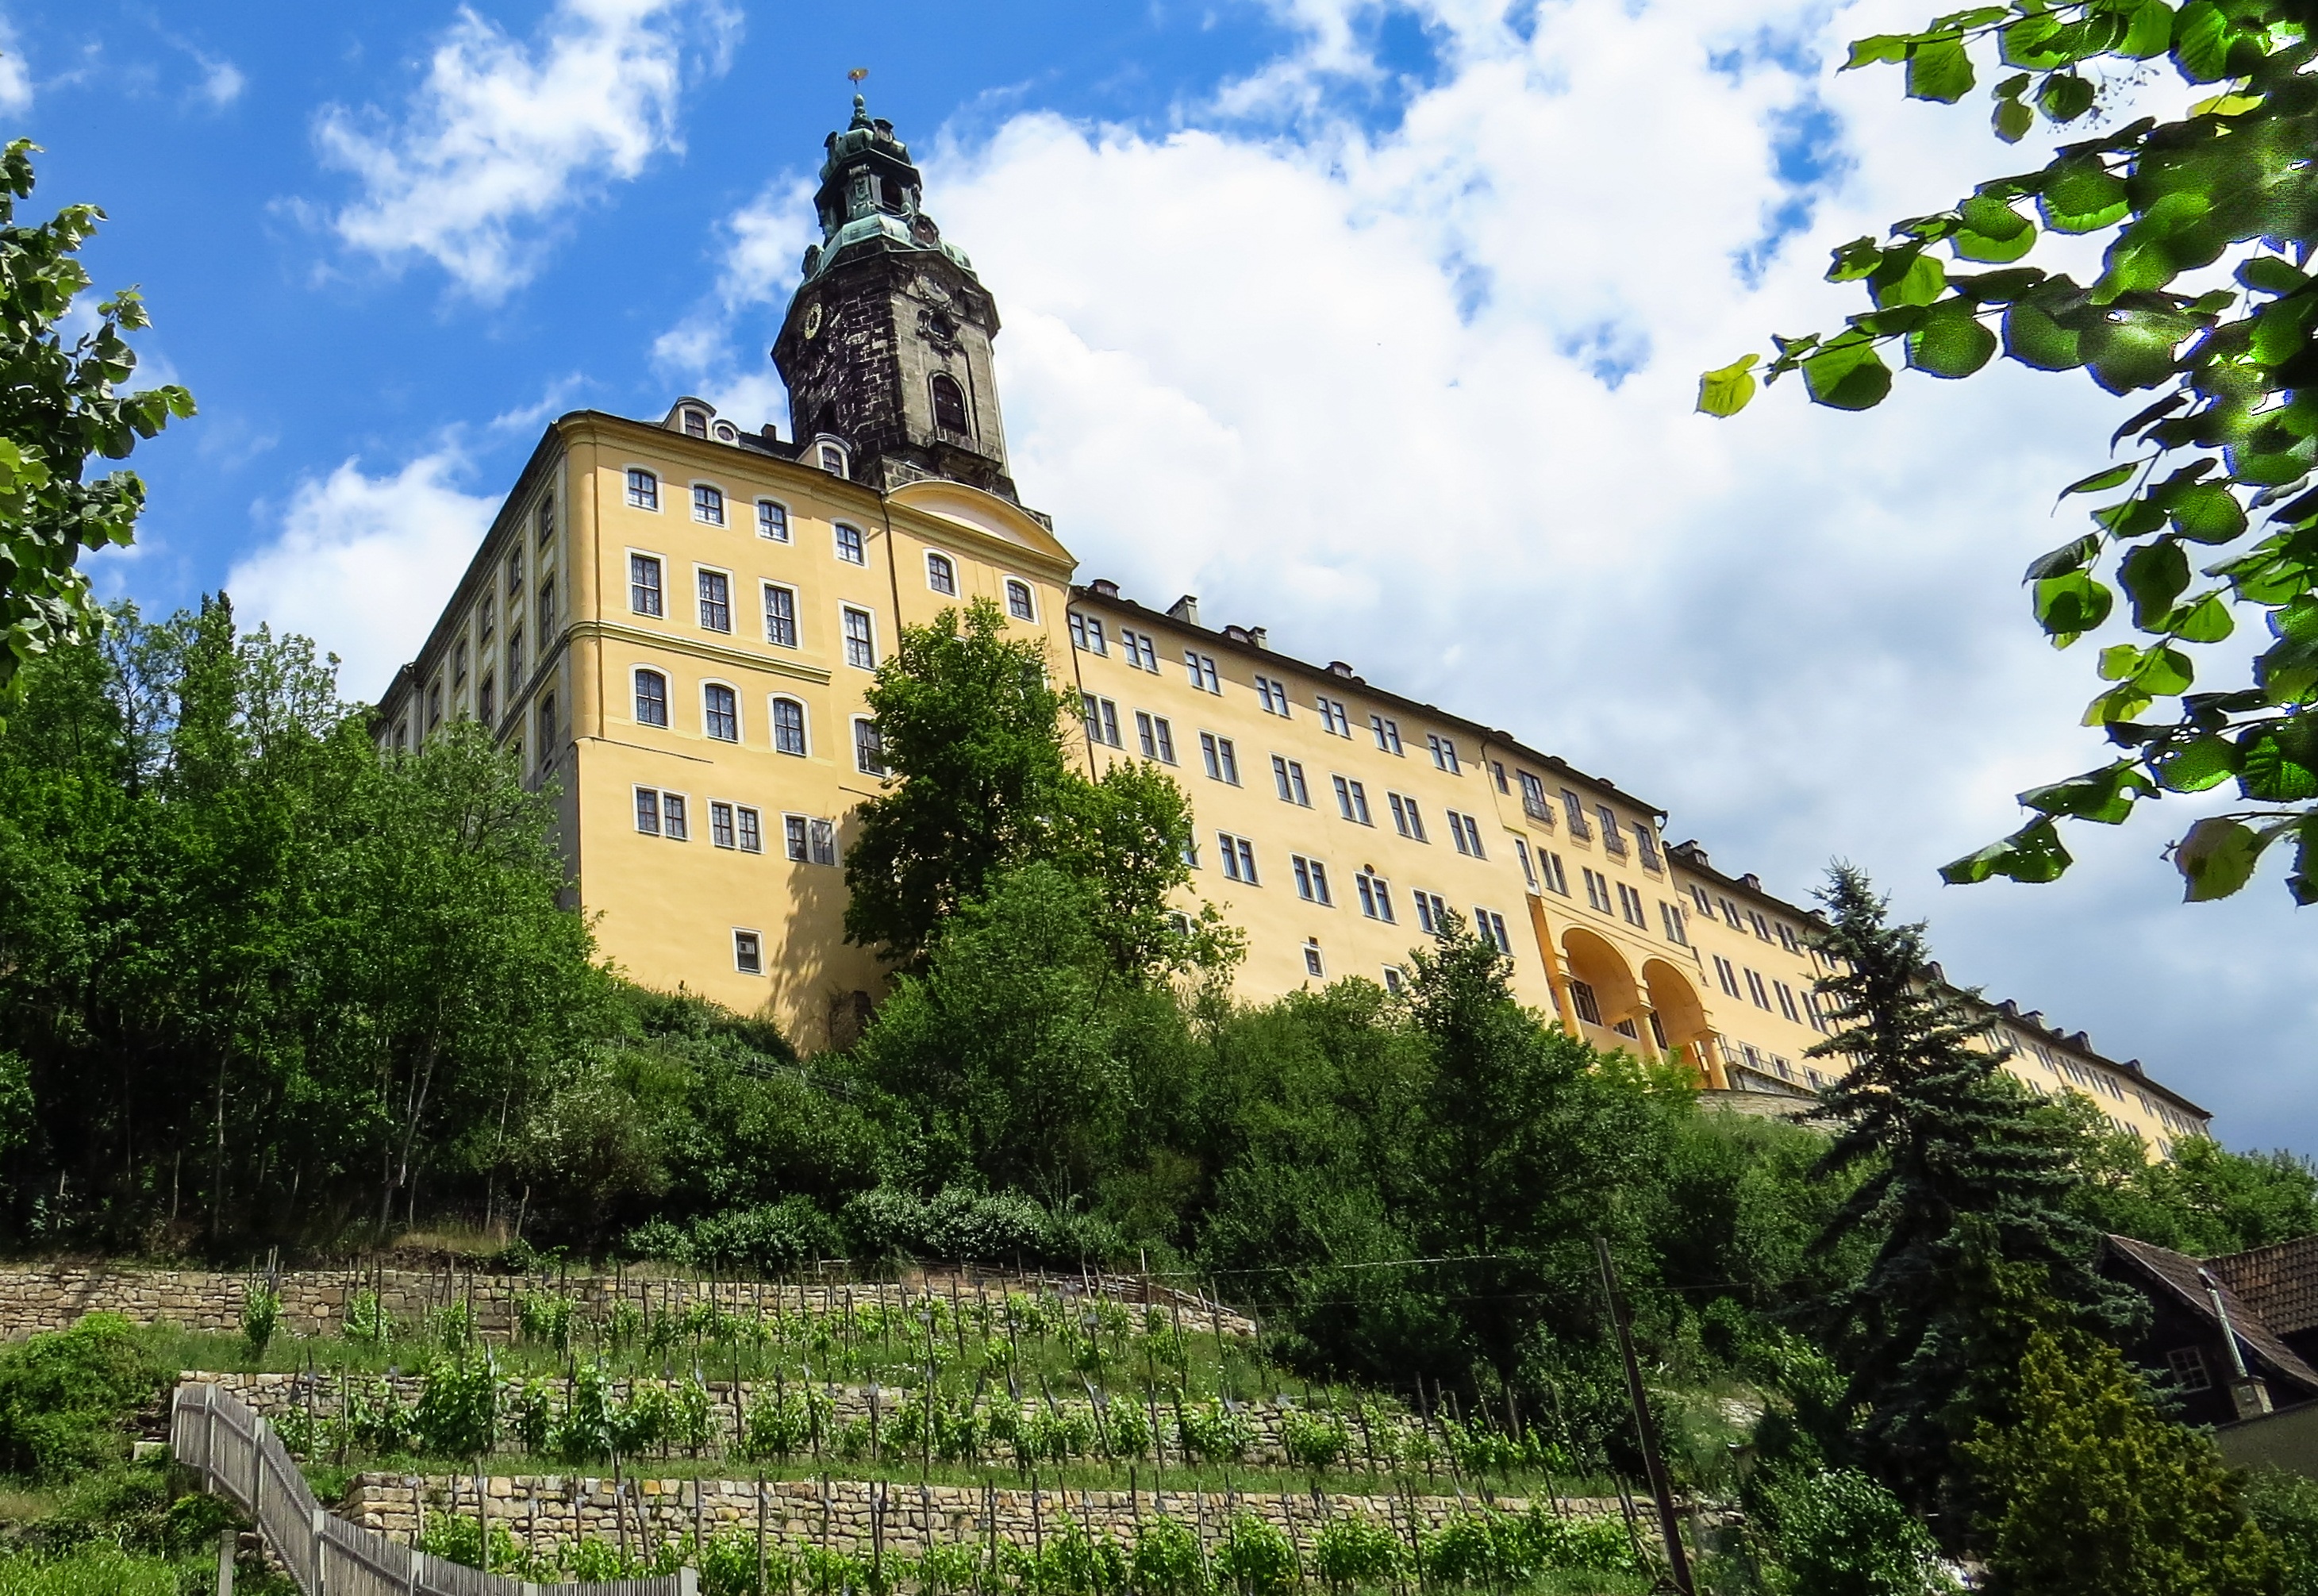
building, chateau, village, tower, castle, landmark, tourism, place of worship, monastery, estate, baroque, rural area, heidecksburg, rudolstadt